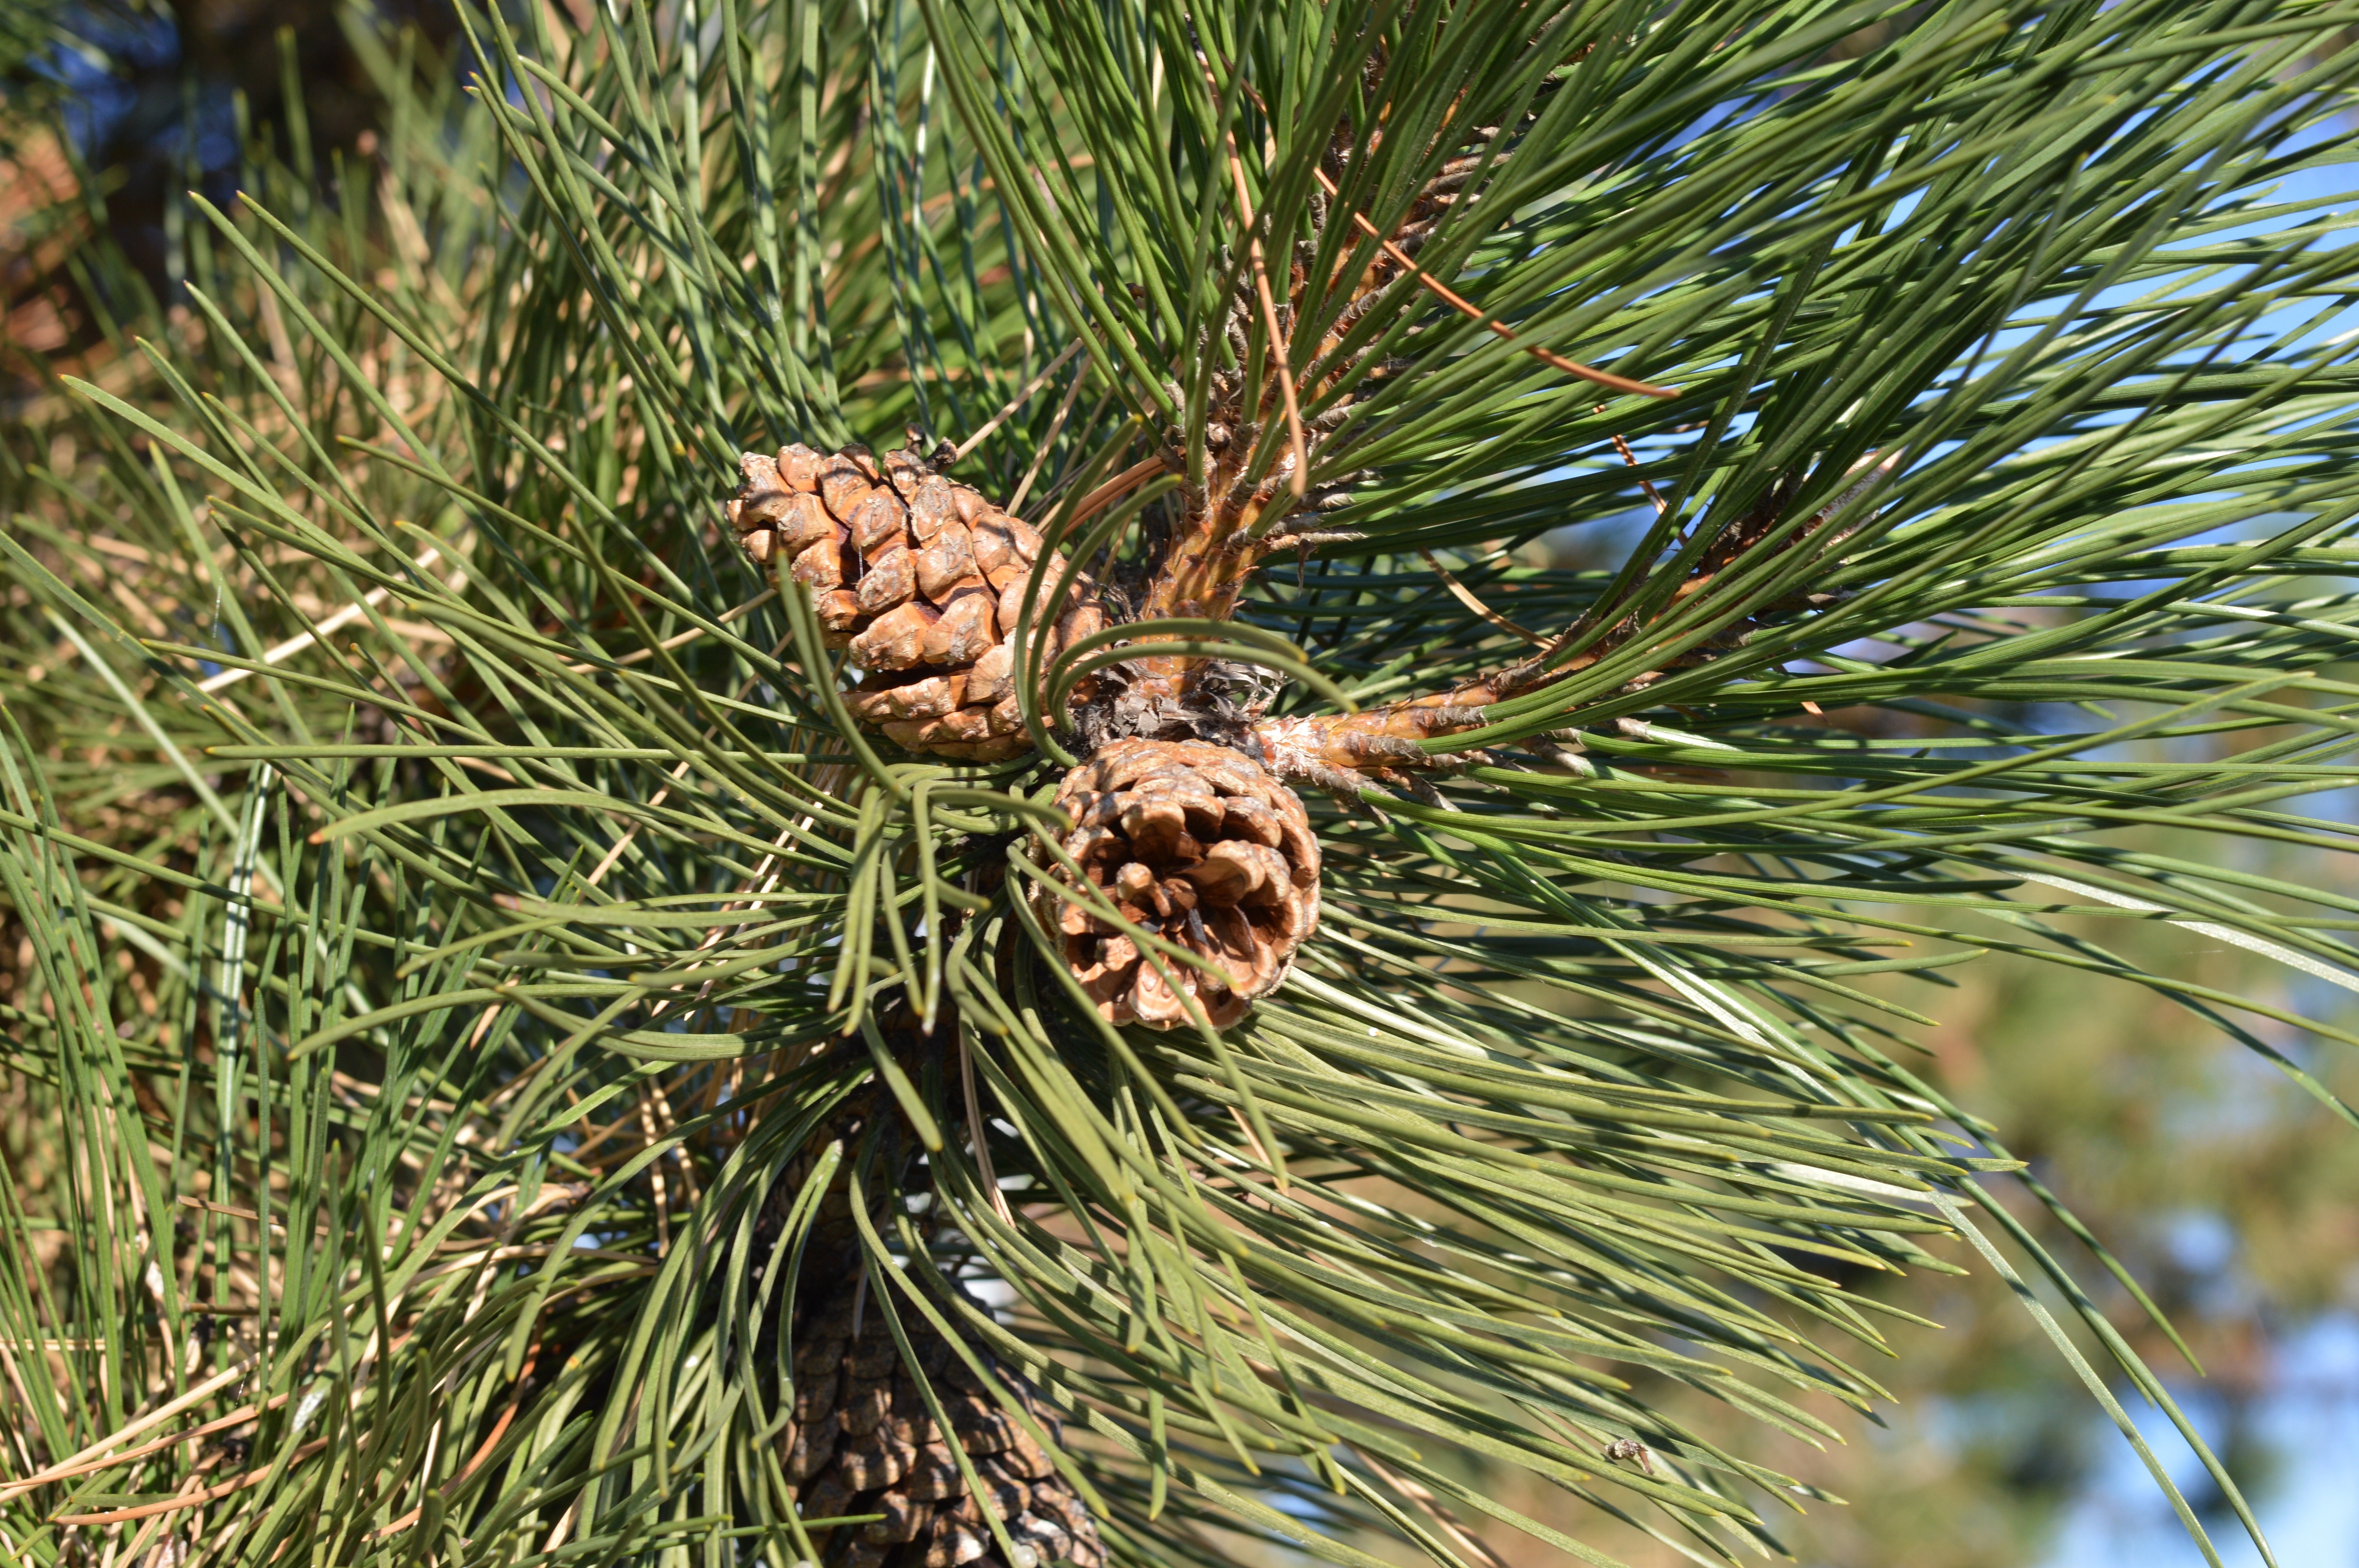
tree, nature, forest, grass, branch, plant, flower, pine, evergreen, holiday, brown, cone, botany, christmas, fir, twig, conifer, holly, woods, spruce, decorative, branches, needles, seasonal, december, xmas, larch, ecosystem, merry, pinecones, pine cones, flowering plant, pine family, grass family, woody plant, land plant, arecales, conifer cone, pincone